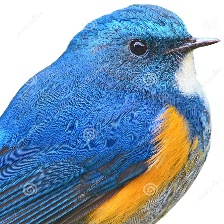
Species: HIMALAYAN BLUETAIL
Scientific name: TARSIGER RUFILATUS